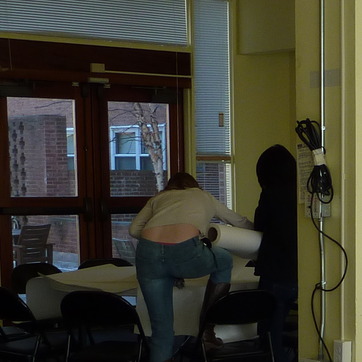
Material: hair